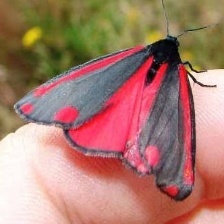
Species: CINNABAR MOTH